Abba Goold Woolson

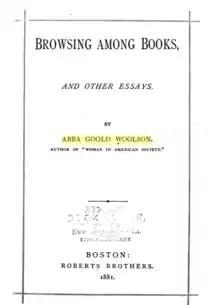
"Browsing Among Books: And Other Essays", by Abba Goold Woolson

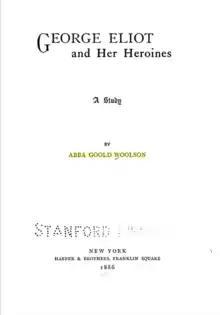
"George Eliot and Her Heroines: A Study"

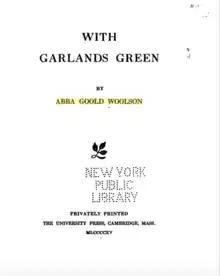
"With garlands green"

In 1856, she married the principal of her high school, Moses Woolson, who held this position in Portland for 13 years. In 1862, he was elected as principal of the Woodward High School, of Cincinnati, Ohio, and there the Woolsons resided until 1865. When, at the close of the American Civil War, Mr. Woolson was invited to take charge of the high school of his native city, Concord, New Hampshire, they returned to New England. A call to a mastership in the high school of Boston, drew them to that city in 1868, and there they lived for about six years, returning to Concord in 1873, for another residence in that city, this time of 13 years. From October 1887, they lived in Boston again.